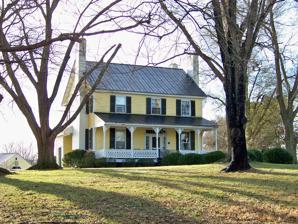
Building: Joseph Suttle House
Country: United States of America
Year built: 1847
Historic house in North Carolina, United States United States historic place Joseph Suttle House U.S. National Register of Historic Places Show map of North Carolina Show map of the United States Location Southwest of Shelby, near Shelby, North Carolina Coordinates 35°15′55″N 81°35′09″W / 35.26528°N 81.58583°W / 35.26528; -81.58583 Area 128 acres (52 ha) Built c. 1820 ( 1820 ) -1847 Architectural style Federal, Vernacular Federal NRHP reference No. 80002814 Added to NRHP July 17, 1980 Joseph Suttle House , also known as Twin Chimneys, is a historic home located near Shelby , Cleveland County, North Carolina .  It was built between 1820 and 1847, and is a two-story, three-bay, gable-roofed frame dwelling with Federal style design elements. It features two stuccoed , smooth shouldered exterior chimneys. Also on the property are a contributing smokehouse and family cemetery . It was listed on the National Register of Historic Places in 1980. References